Danielle Cadena Deulen

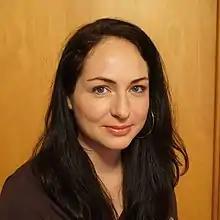

Danielle Cadena Deulen (born 1979) is an American poet, essayist, and academic. She is also the host of the Literary radio program and podcast "Lit from the Basement".